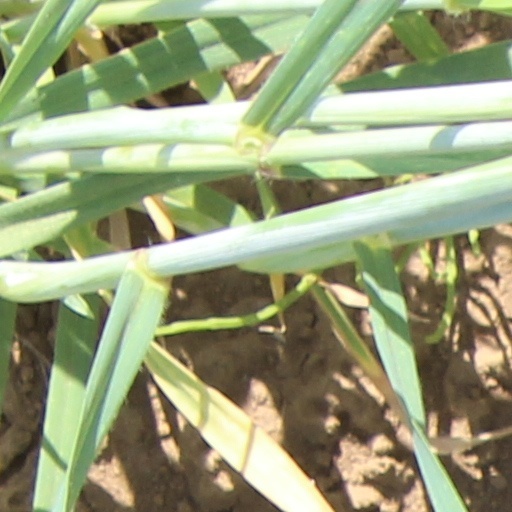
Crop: wheat